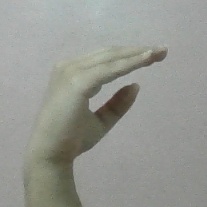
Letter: jeem